Don Kennedy (actor)

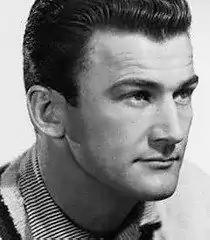
Publicity Photo of Don Kennedy

Donald Frederick Kennedy (September 3, 1921 – April 3, 2013), better known as Don Kennedy or Bud Kennedy, was an American film and television actor. He was known for playing the role of Charlie Tucker in the 1963 film "Hud".